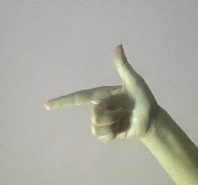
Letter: yaa